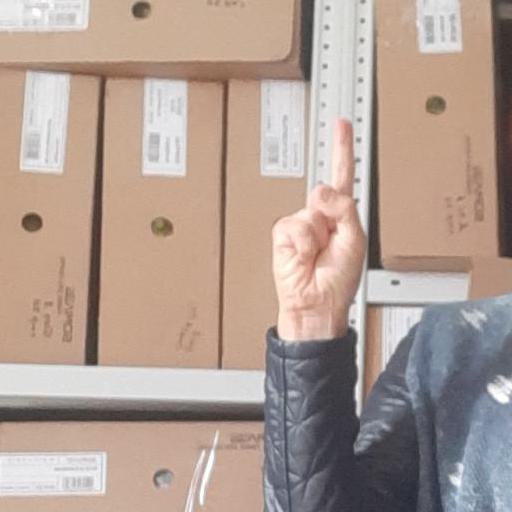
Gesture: one